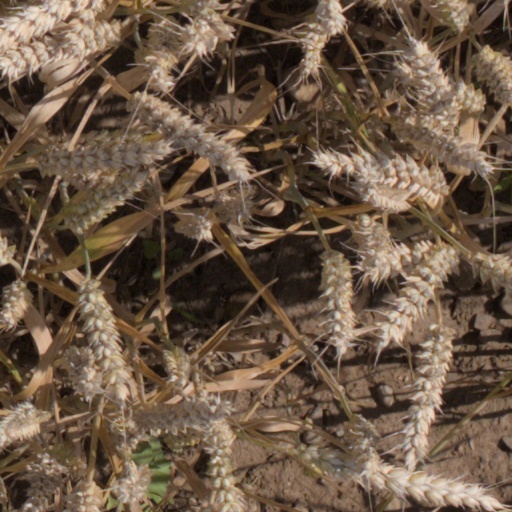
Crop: wheat